Sex Tape (film)

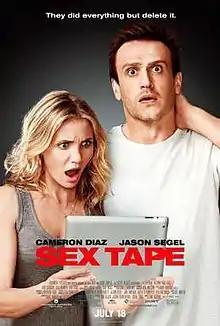
Theatrical release poster

Sex Tape is a 2014 American sex comedy film directed by Jake Kasdan and written by Kate Angelo, Jason Segel, and Nicholas Stoller. Starring Segel, Cameron Diaz, Rob Corddry, Ellie Kemper, and Rob Lowe, the film follows a married couple who make a sex tape to spice up their relationship only to wake up the next morning to find that it has gone missing. This sparks a frantic search in an attempt to find it.